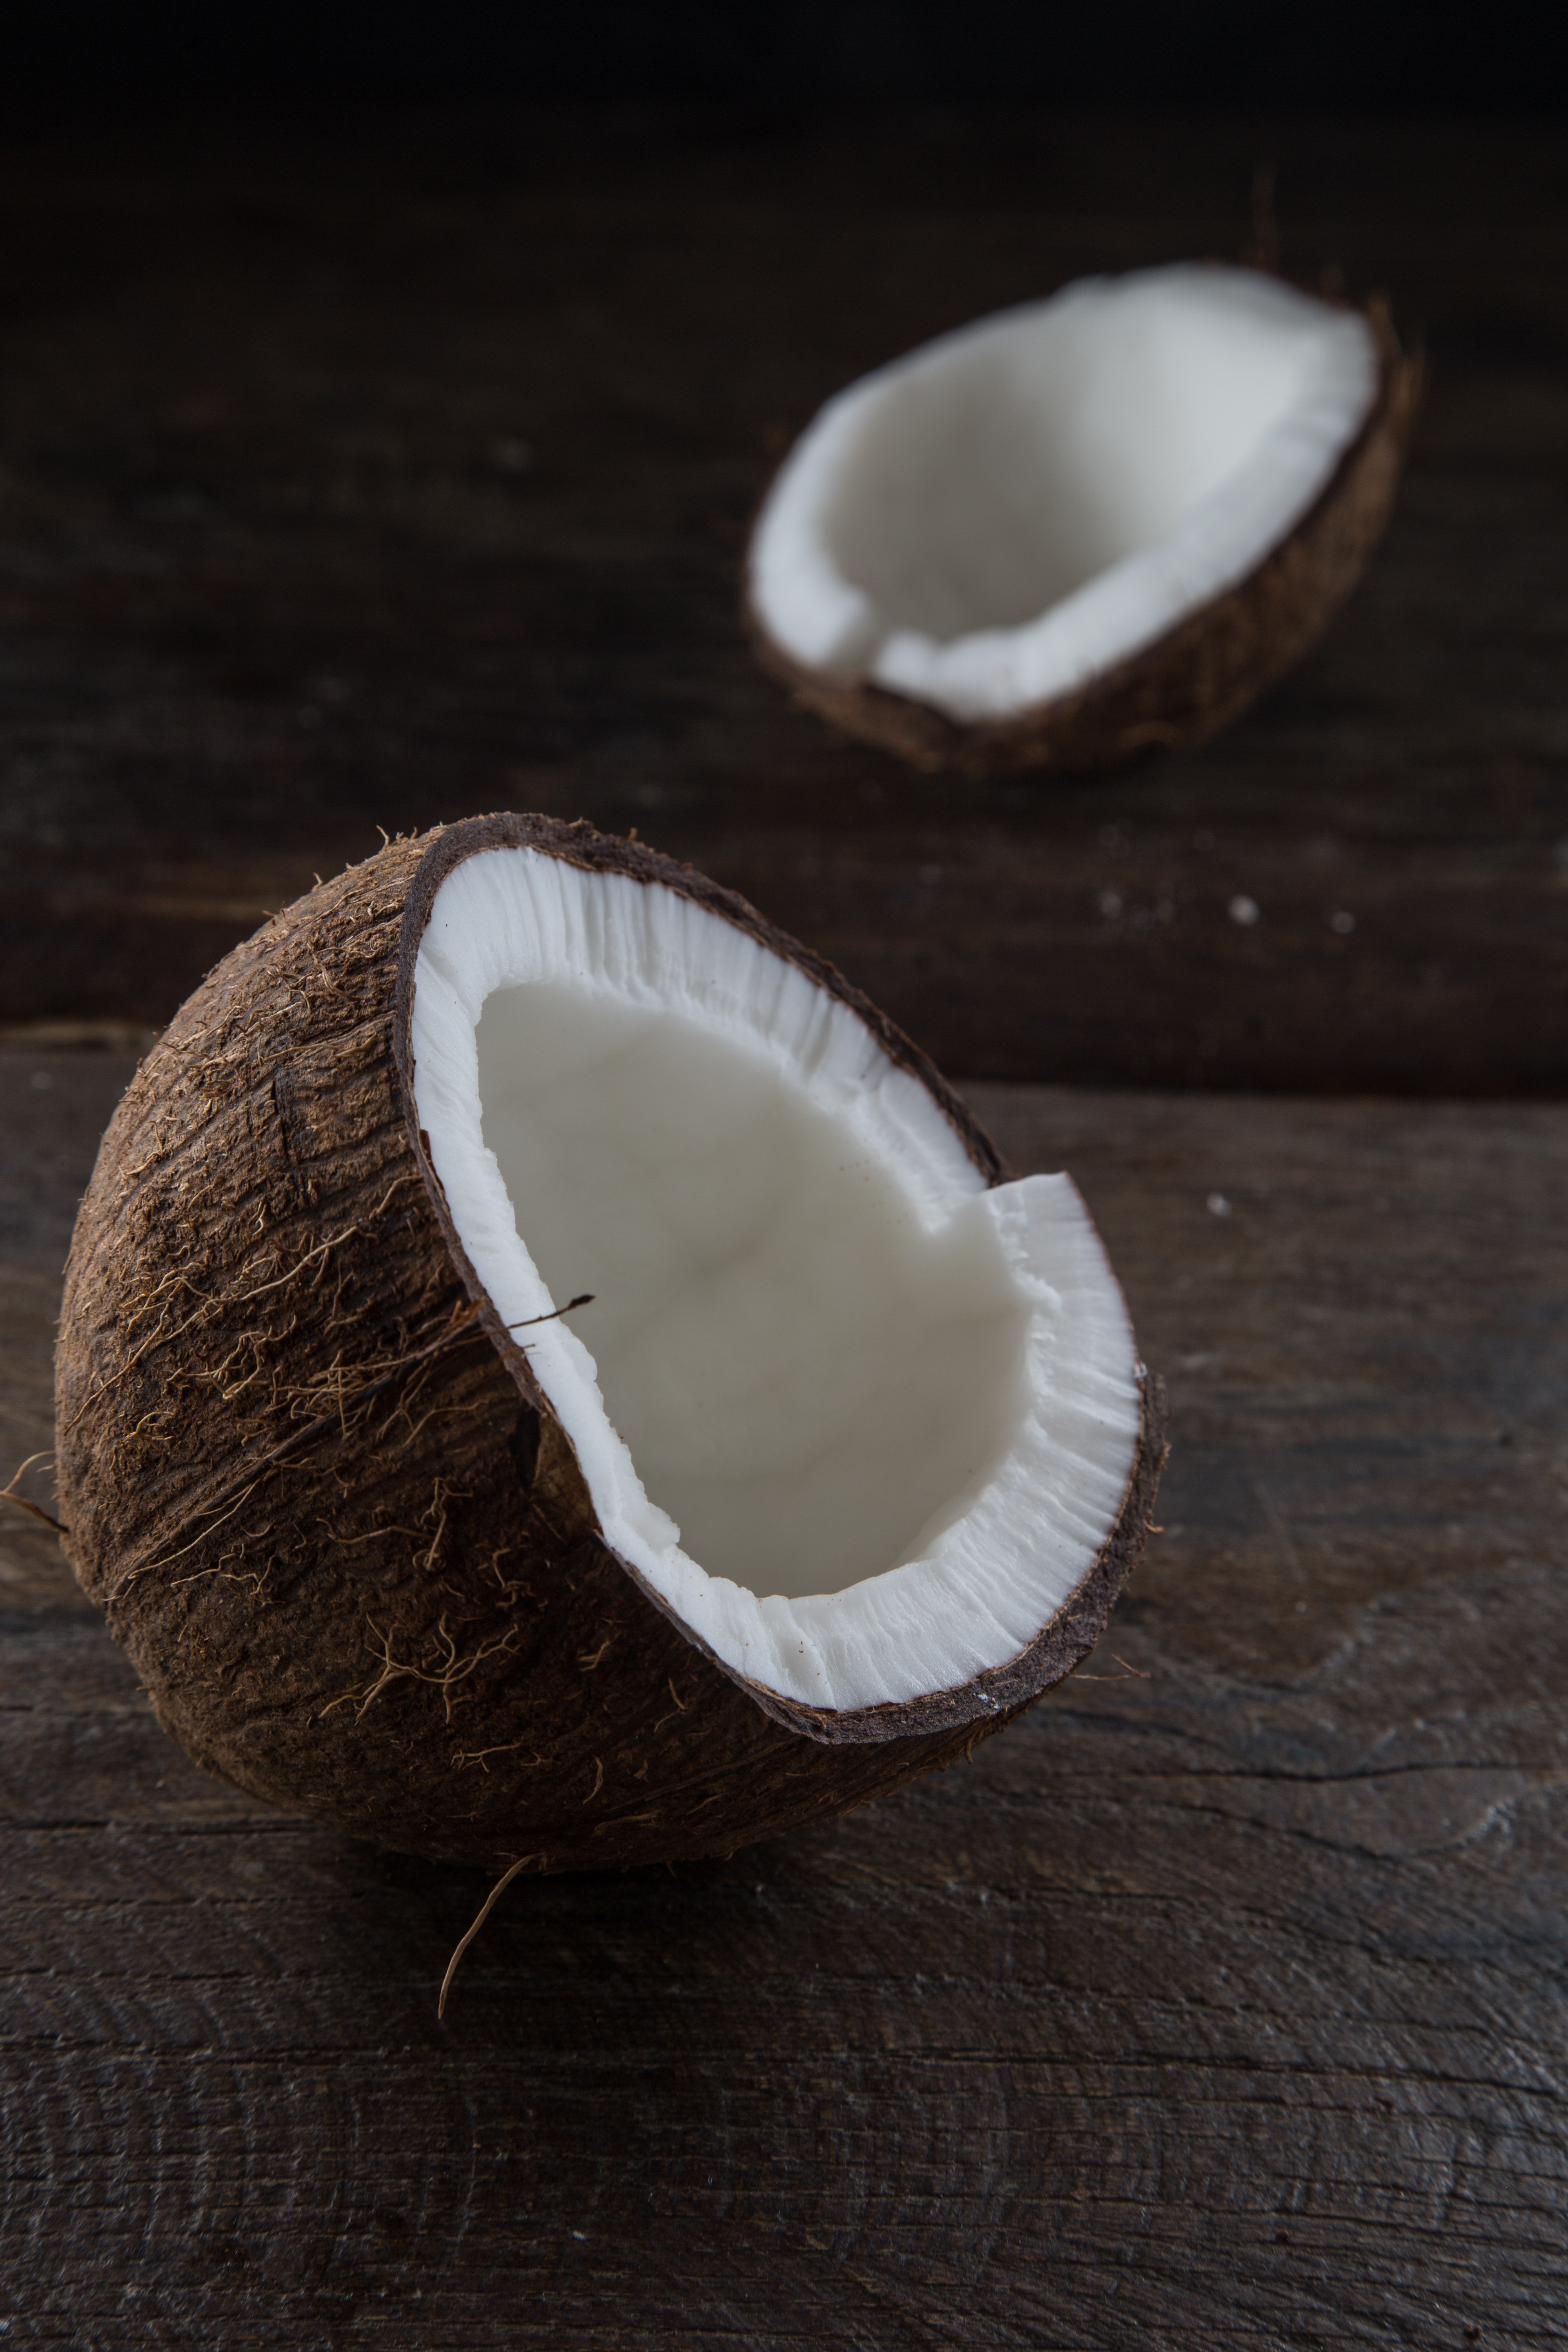
hand, wood, white, fruit, leaf, food, ingredient, palm, produce, natural, ceramic, fresh, brown, nut, cut, close up, coconut, nutrition, wooden, vegetarian, exotic, shape, organic, macro photography, still life photography